Owen Mapp

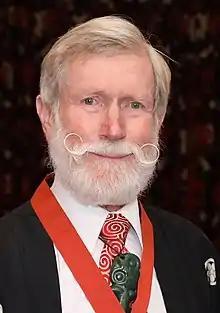
Mapp in 2019

Born on a farm outside Blenheim in 1945, Mapp was educated at Nelson College from 1960 to 1963. He started working in museums while at high school and developed a strong interest in archaeology. He also worked early in his career as a designer for film and television.